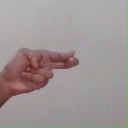
अक्षर: ह